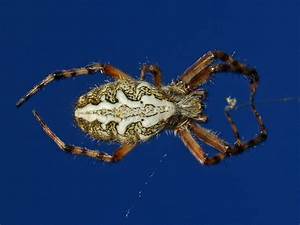
Label: spider